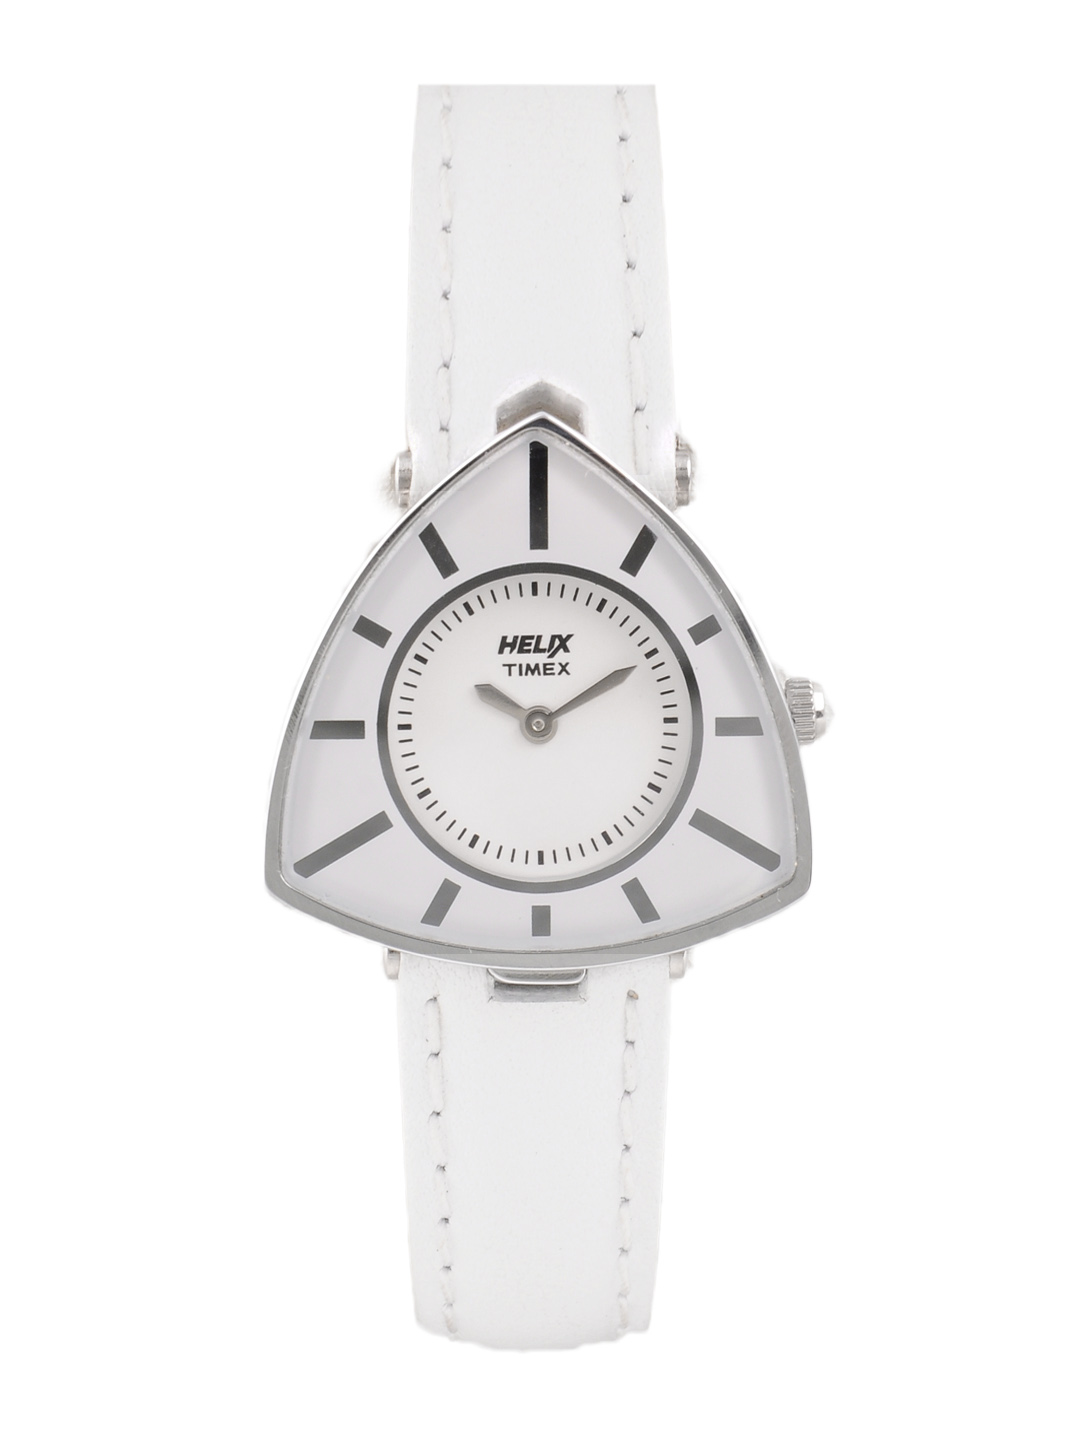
Helix Women White Dial Watch
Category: Accessories / Watches / Watches
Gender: Women
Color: White
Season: Winter 2016
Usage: Casual